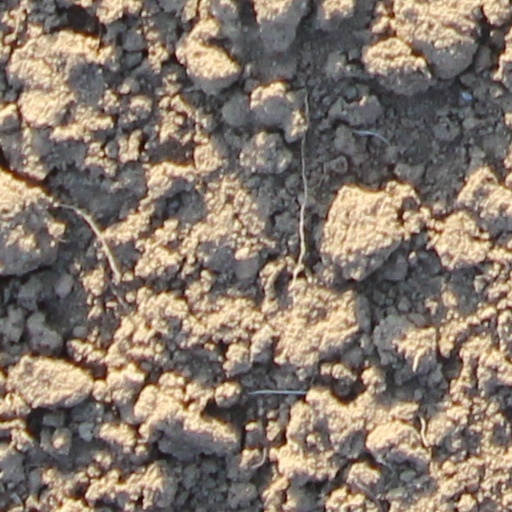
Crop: wheat